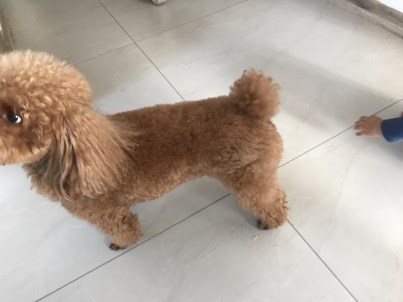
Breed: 7449-n000128-teddy